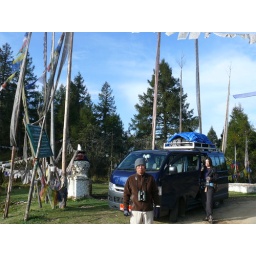
Me in front of thr blue van